Alexia Putellas

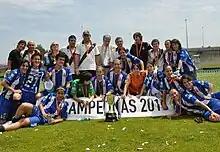
Putellas (front centre) with the Espanyol team that won the 2010 Copa de la Reina

Putellas joined the Espanyol girls' team when she was twelve, at a time when Espanyol was one of the dominant forces in Spanish women's football, "with an incredibly prolific academy", and Barcelona was not. Through the youth and senior teams she played alongside Marta Torrejón and Andrea Pereira, who would both also later move to Barcelona. In 2007, the Espanyol Cadet team won the youth Copa Catalunya, also taking the league title in 2008 at the end of the season. Putellas then began appearing for the women's Espanyol B team from the age of 14 in 2008, and trained and played with the first team during pre-season in 2009. She made her first team debut with Espanyol in 2010 when she was 16 years old. She was part of the squad that won the 2010 Copa de la Reina, with Espanyol defeating Rayo Vallecano 3–1 in the final. Putellas played in the 2011 Copa de la Reina for Espanyol, starting in the final that they lost 0–1 in extra time to Barcelona. Putellas' performances with Espanyol identified her as one of Spain's best young players.